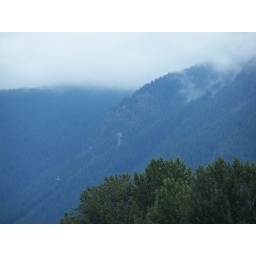
Top of mountain in the clouds